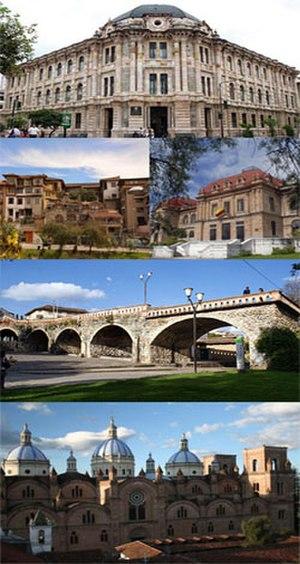
Cuenca, de son nom complet Santa Ana de los Cuatro Ríos de Cuenca, est une ville de l'Équateur et la capitale de la province de l'Azuay. Elle est située dans la Sierra, à 2 500 m au-dessus du niveau de la mer, à 307 km au sud de Quito. Avec une population d'environ 400 000 habitants, Cuenca est la troisième plus grande ville du pays.